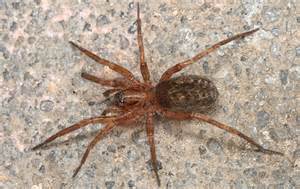
Label: ragno